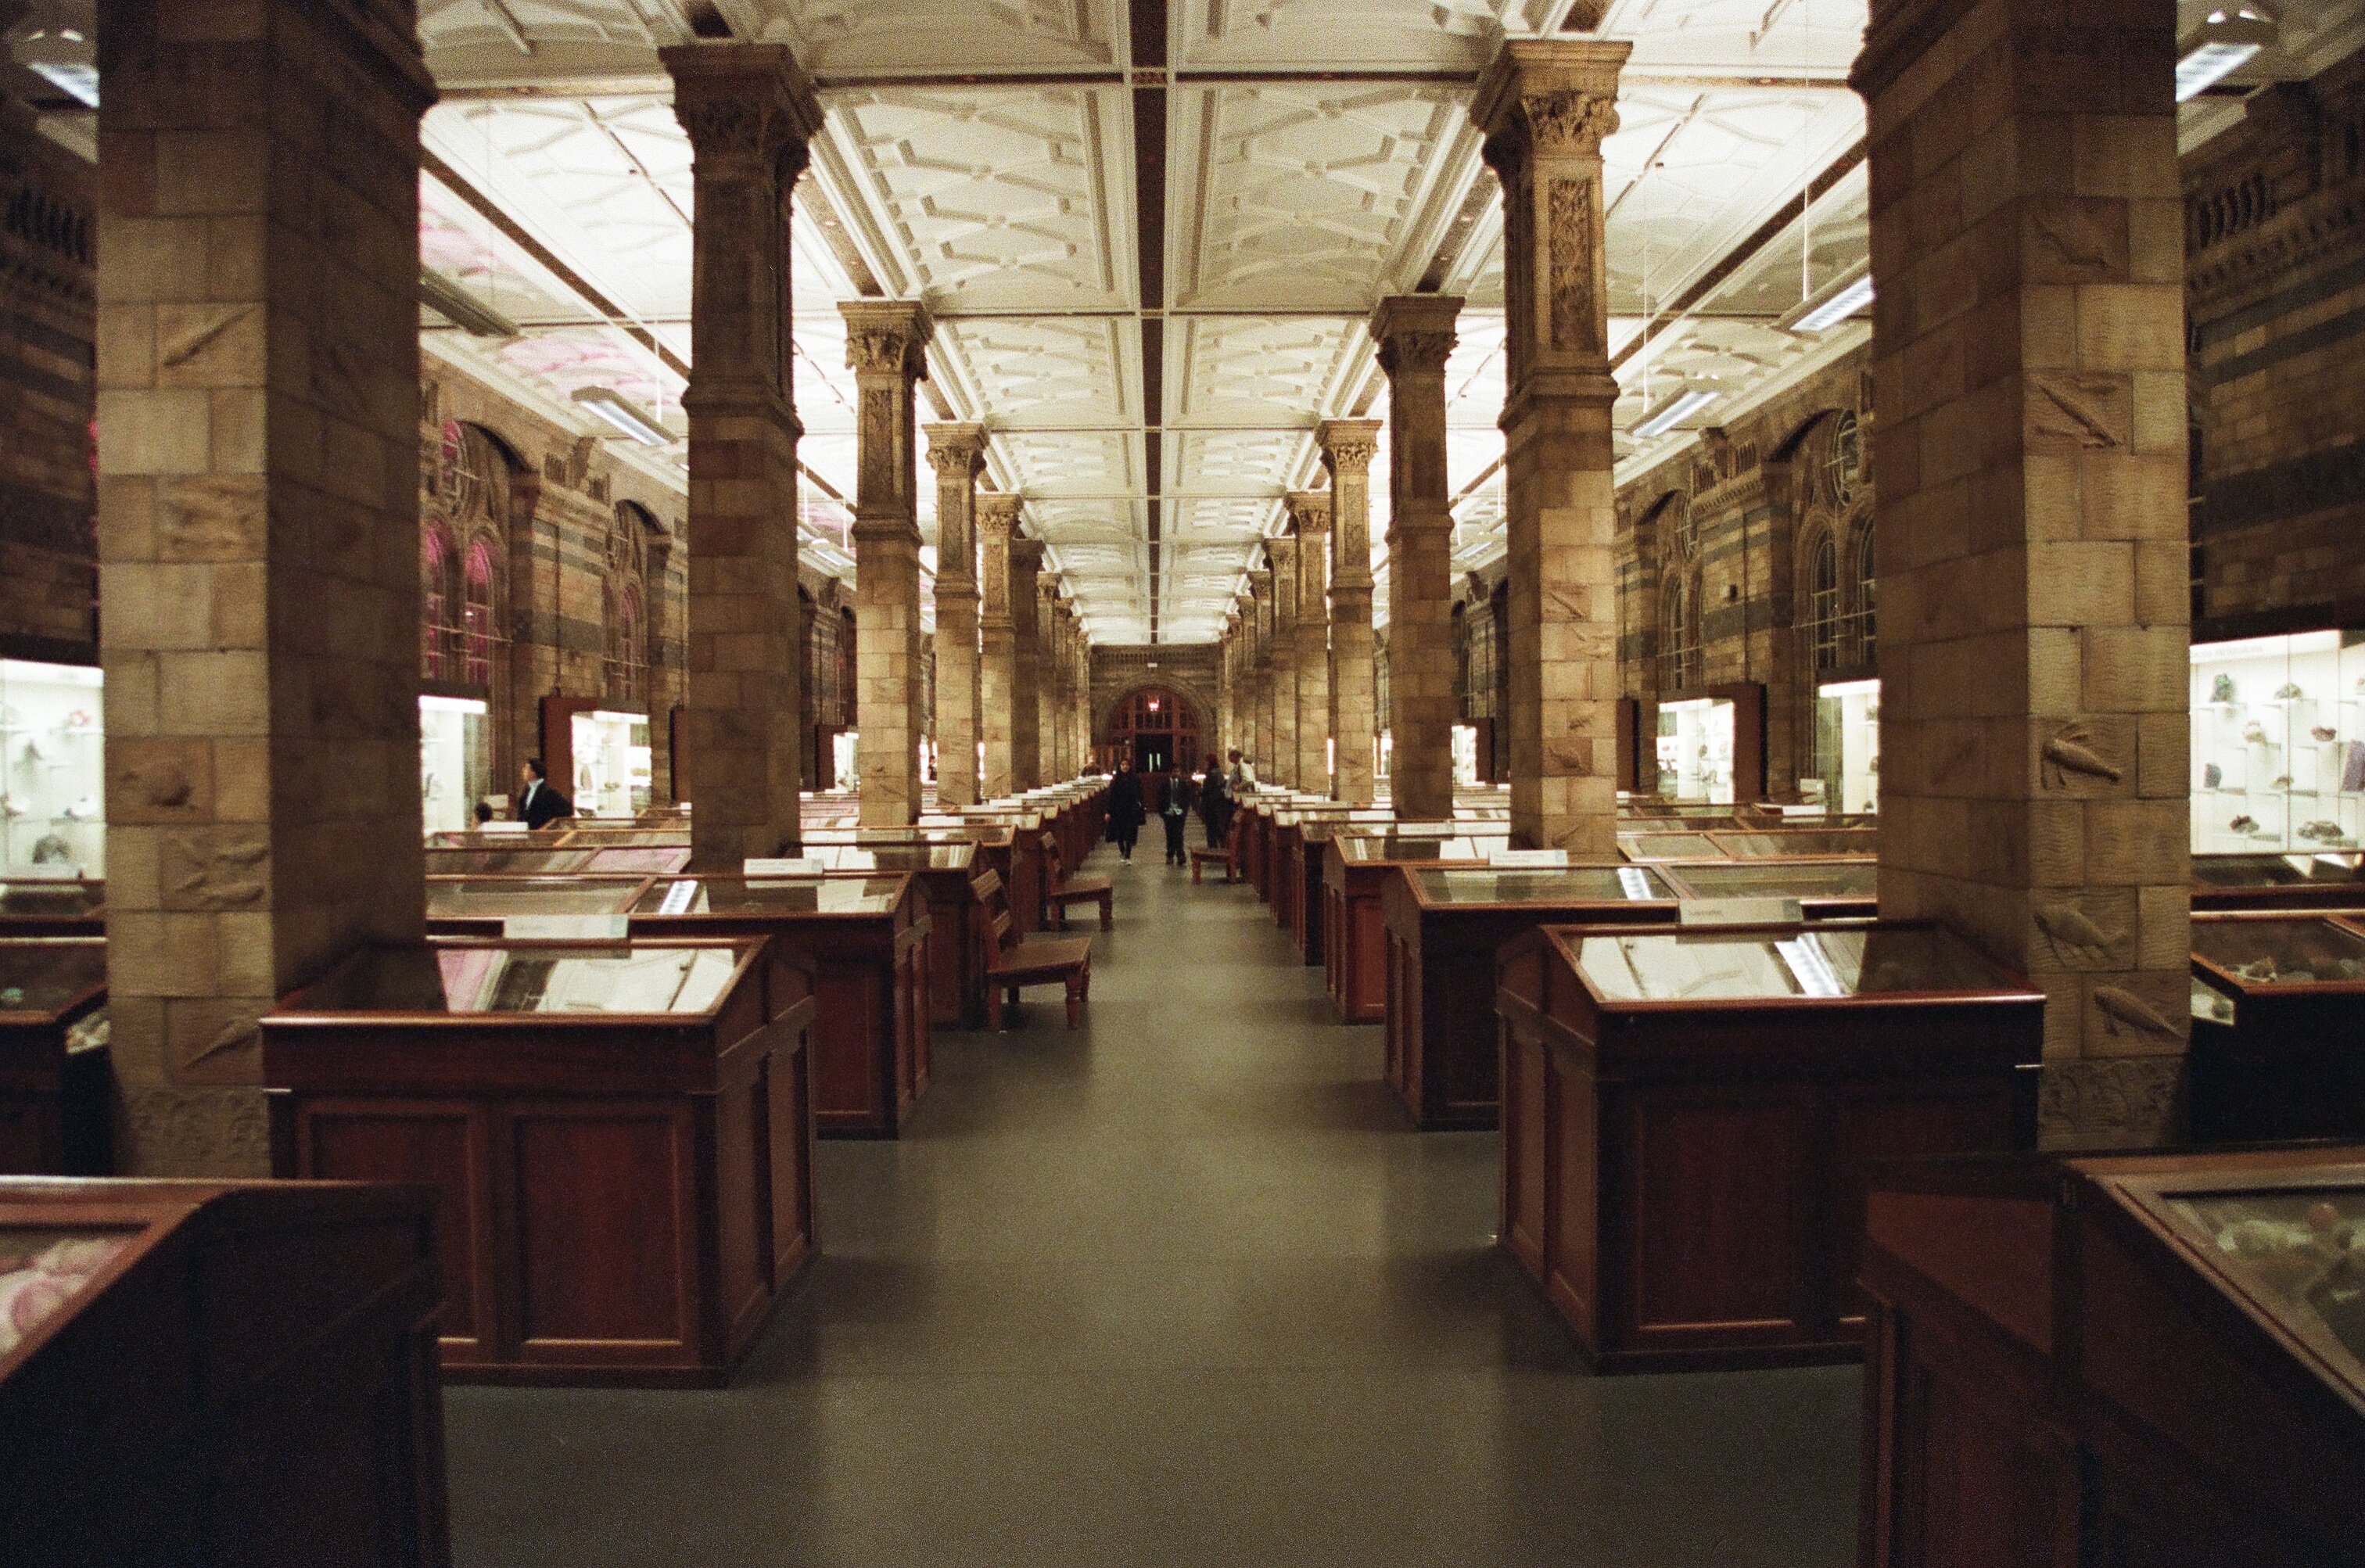
building, interior design, tourist attraction, ancient history